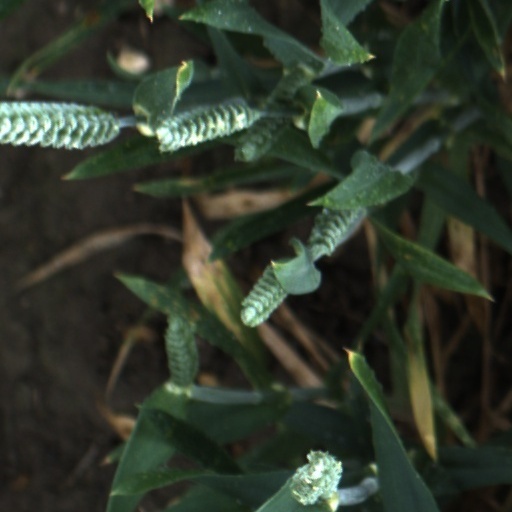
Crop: wheat